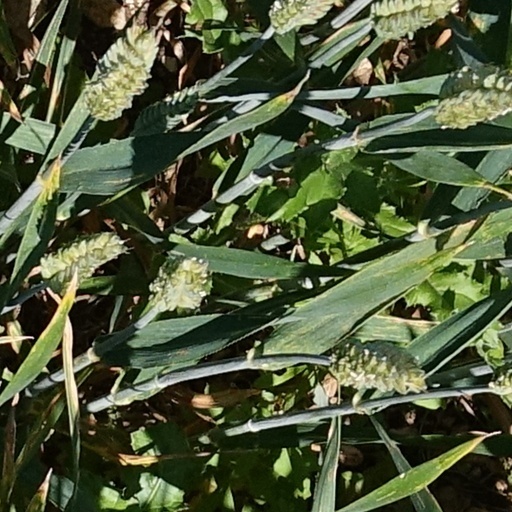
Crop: wheat